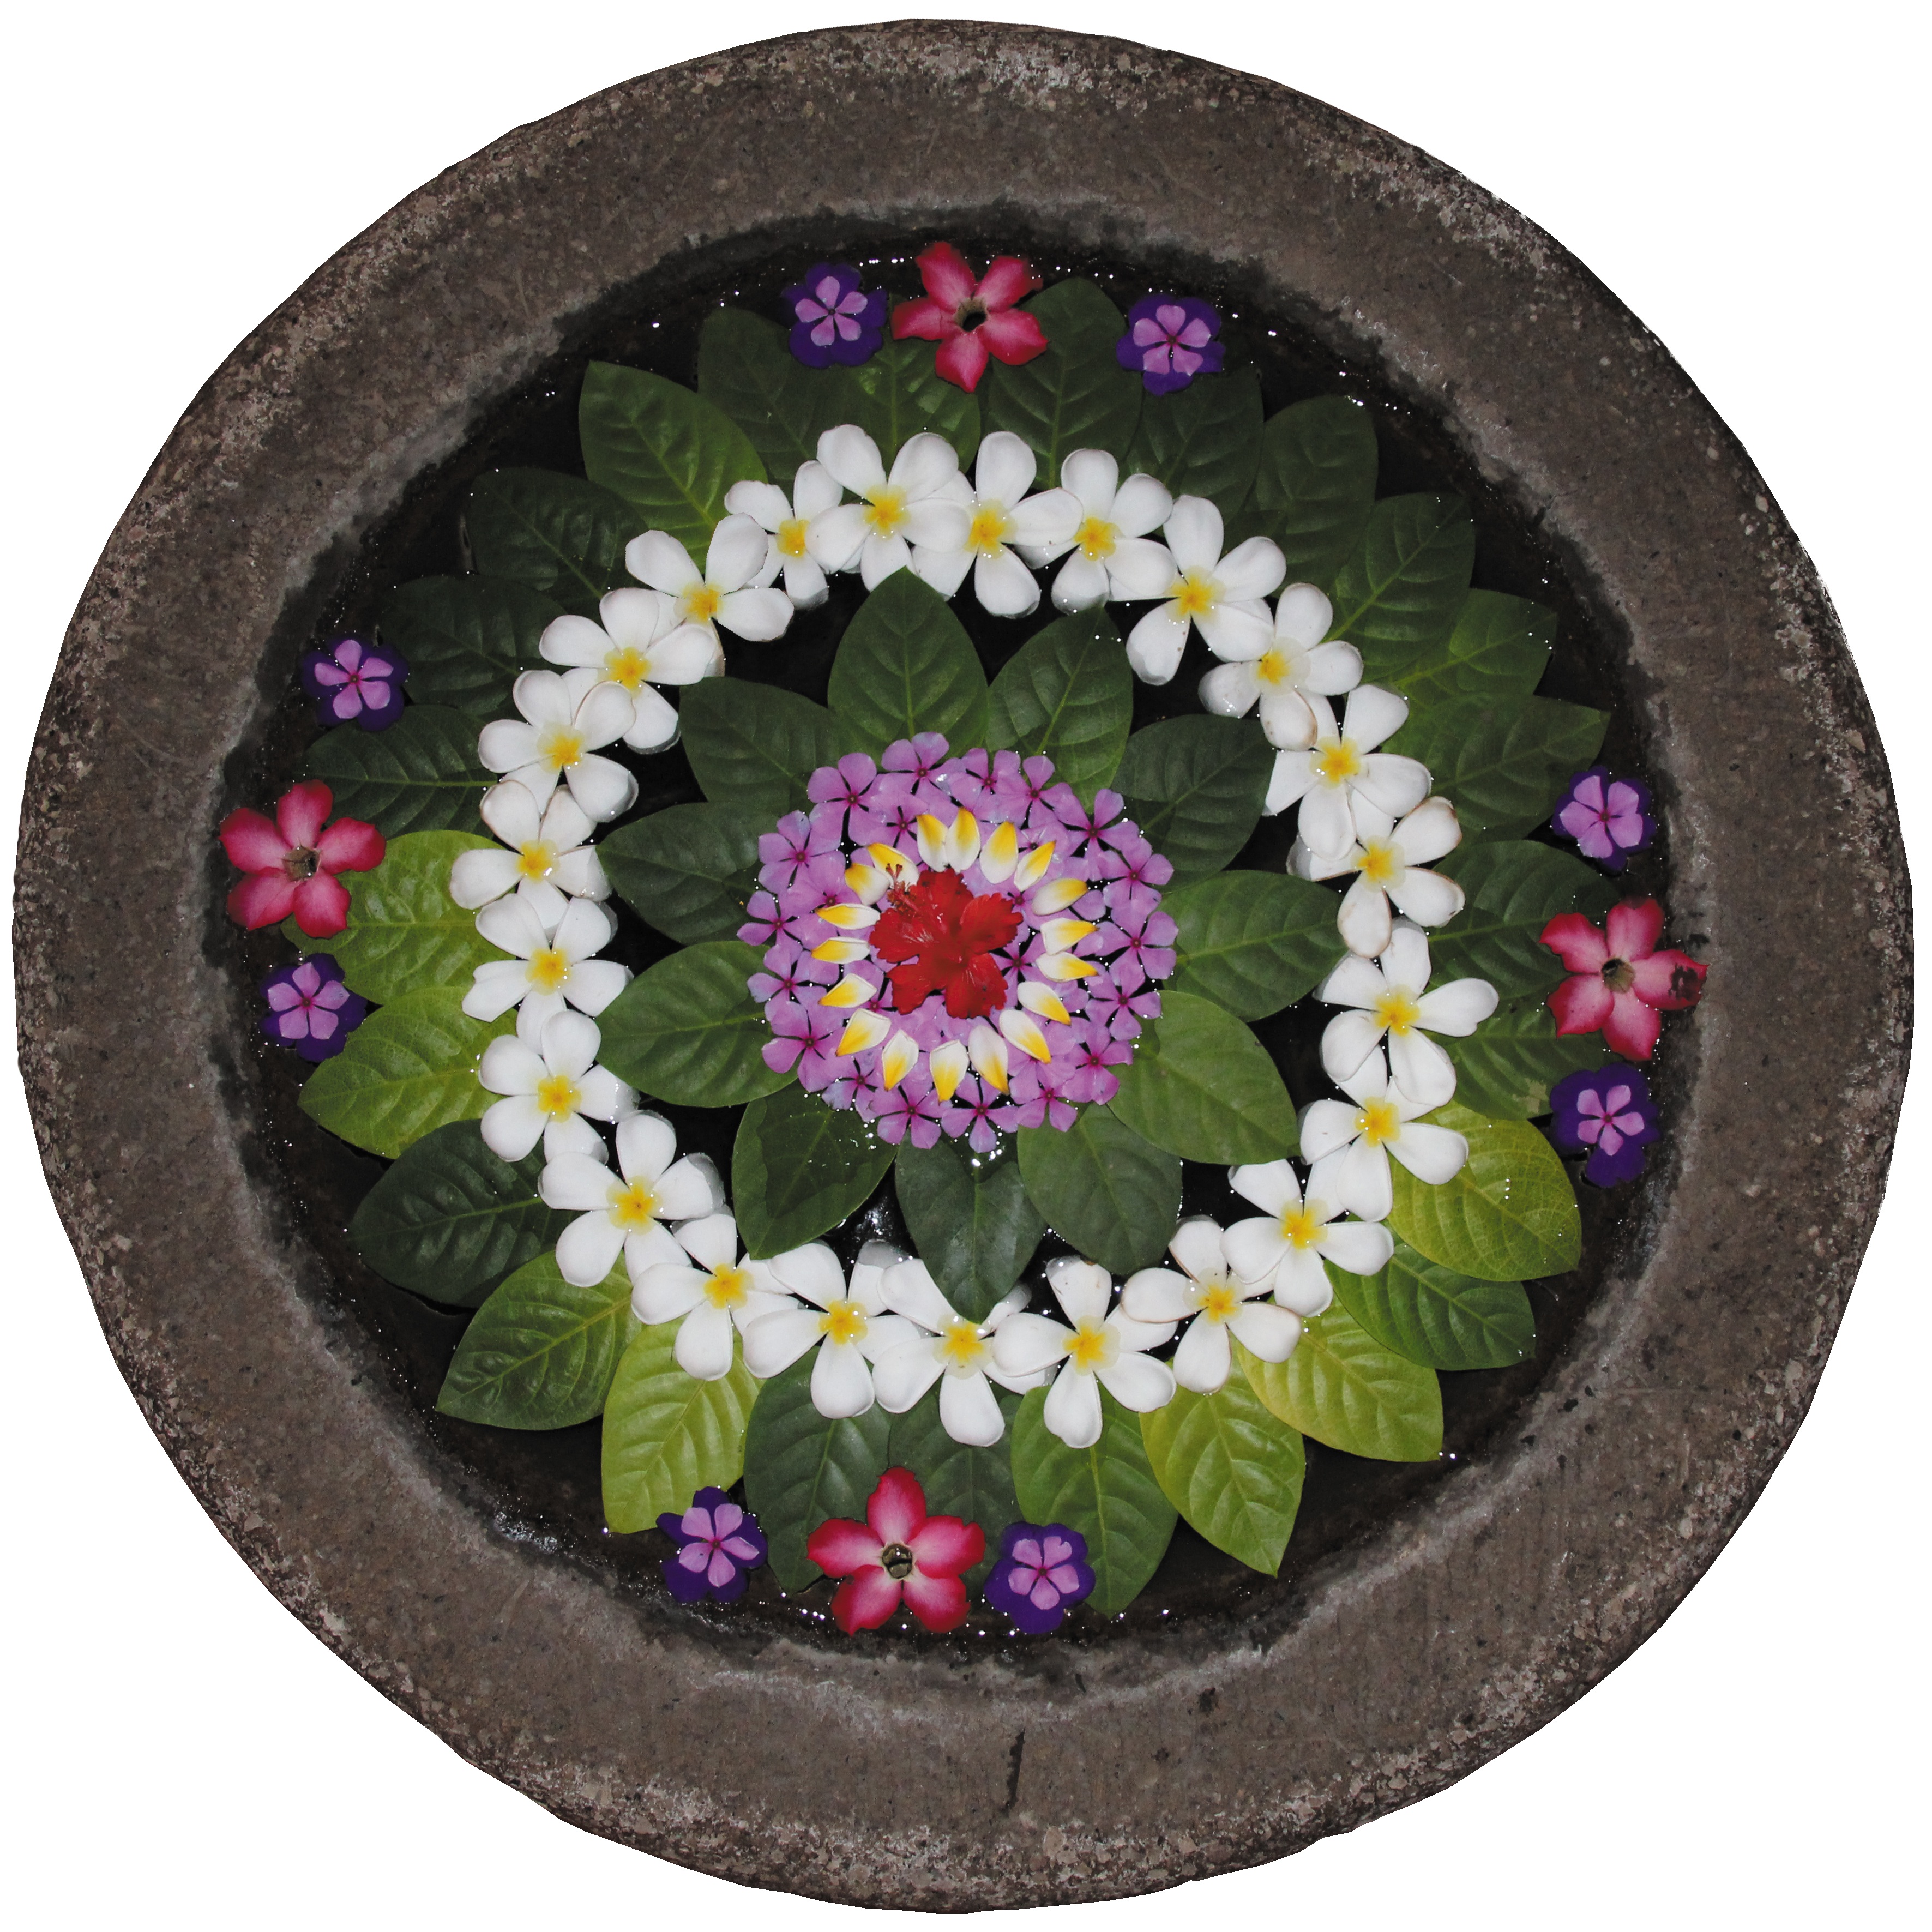
water, flower, bloom, pattern, garden, circle, flowers, christmas decoration, art, decorative, nice, shape, bali, flower decoration, flower bowl, dishware, floating flowers